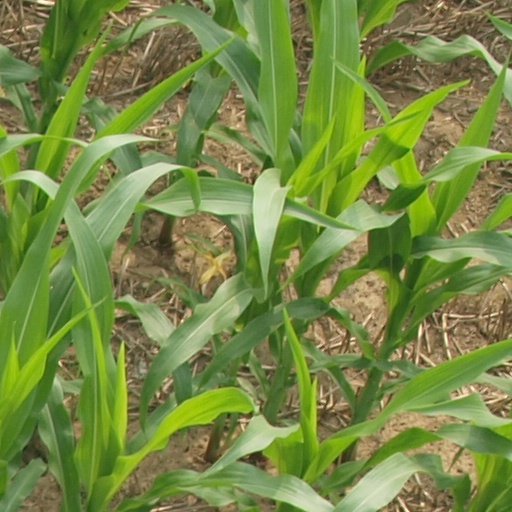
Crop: maize; corn